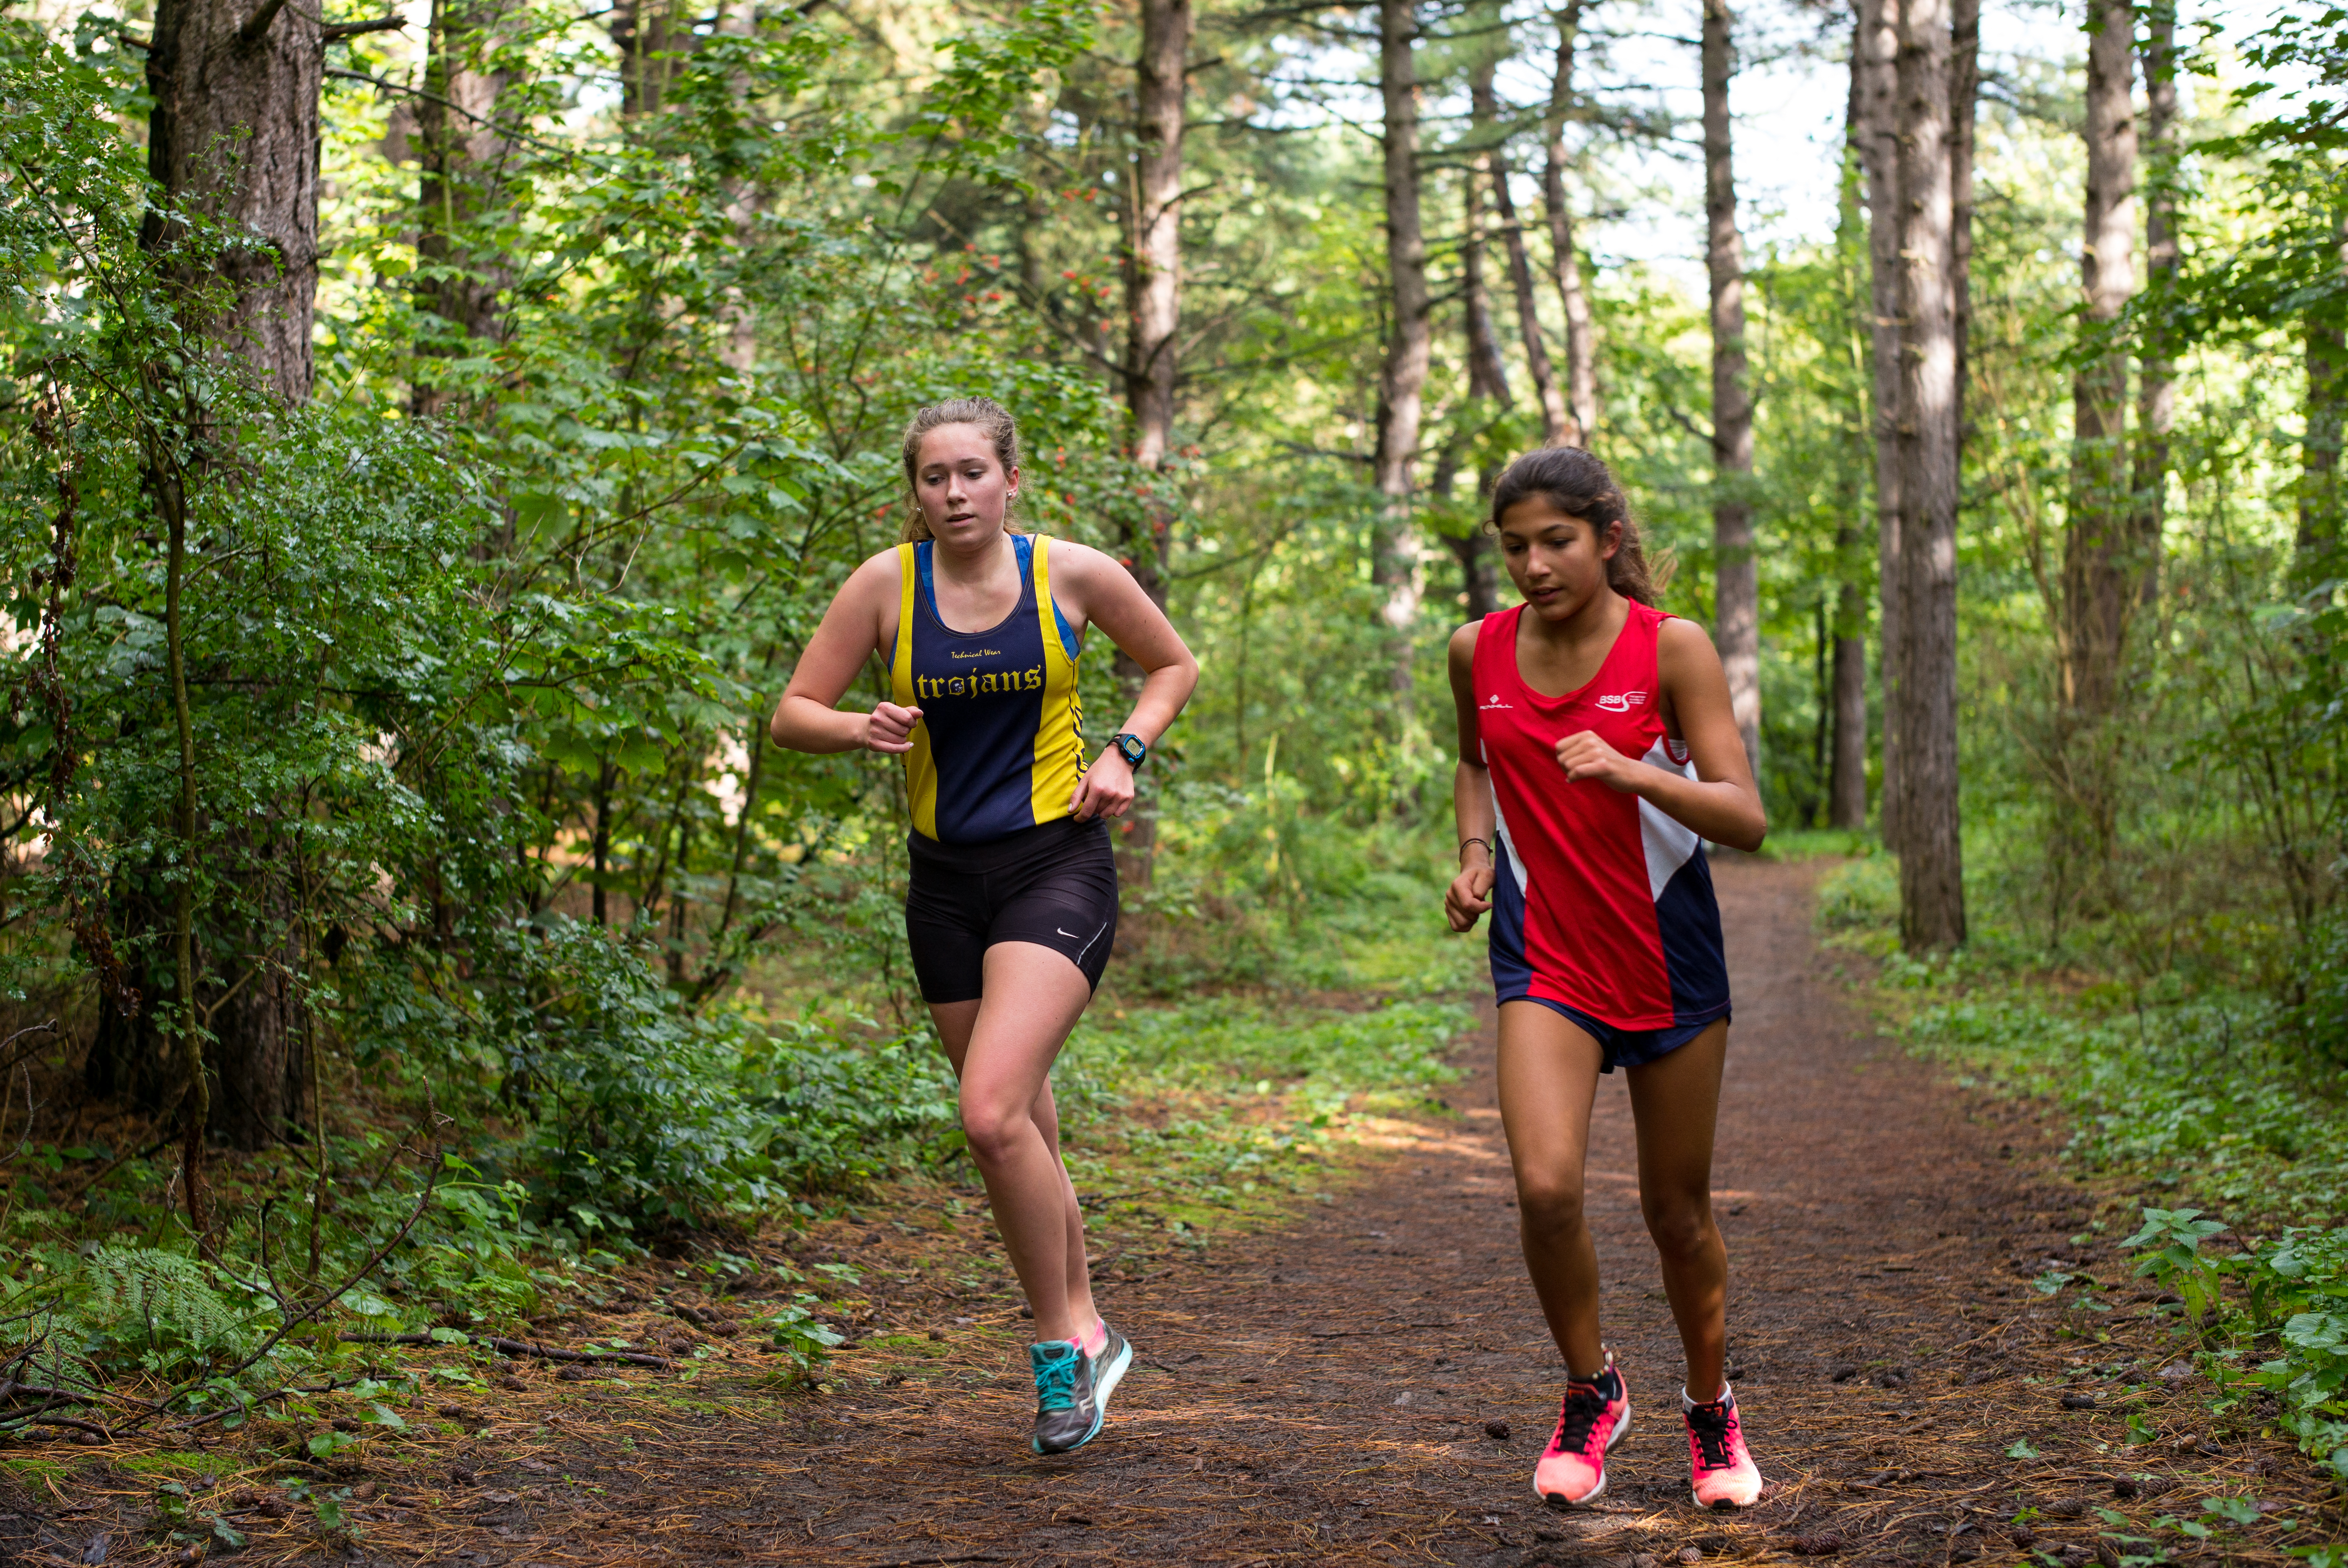
walking, person, trail, running, recreation, jogging, sports, endurance, athletics, physical exercise, outdoor recreation, human action, endurance sports, ultramarathon, duathlon, cross country running